Labour in India

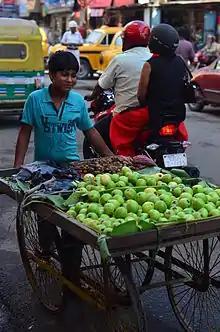
The vast majority of work in India is in the informal sector. Pictured above is a child fruit seller in Kolkata.

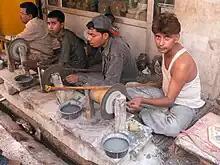
Workers at a handicraft manufacturing enterprise, Uttar Pradesh

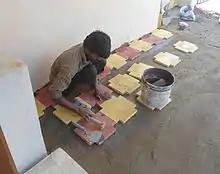
Flooring work at a portico in Hyderabad

Over 94 percent of India's working population is part of the unorganised sector. In local terms, "organised sector" or "formal sector" in India refers to licensed organisations, that is, those who are registered and pay GST. These include the publicly traded companies, incorporated or formally registered entities, corporations, factories, shopping malls, hotels, and large businesses. "Unorganised sector", also known as "own account enterprises", refers to all unlicensed, self-employed or unregistered economic activity such as owner manned general stores, handicrafts and handloom workers, rural traders, farmers, etc.